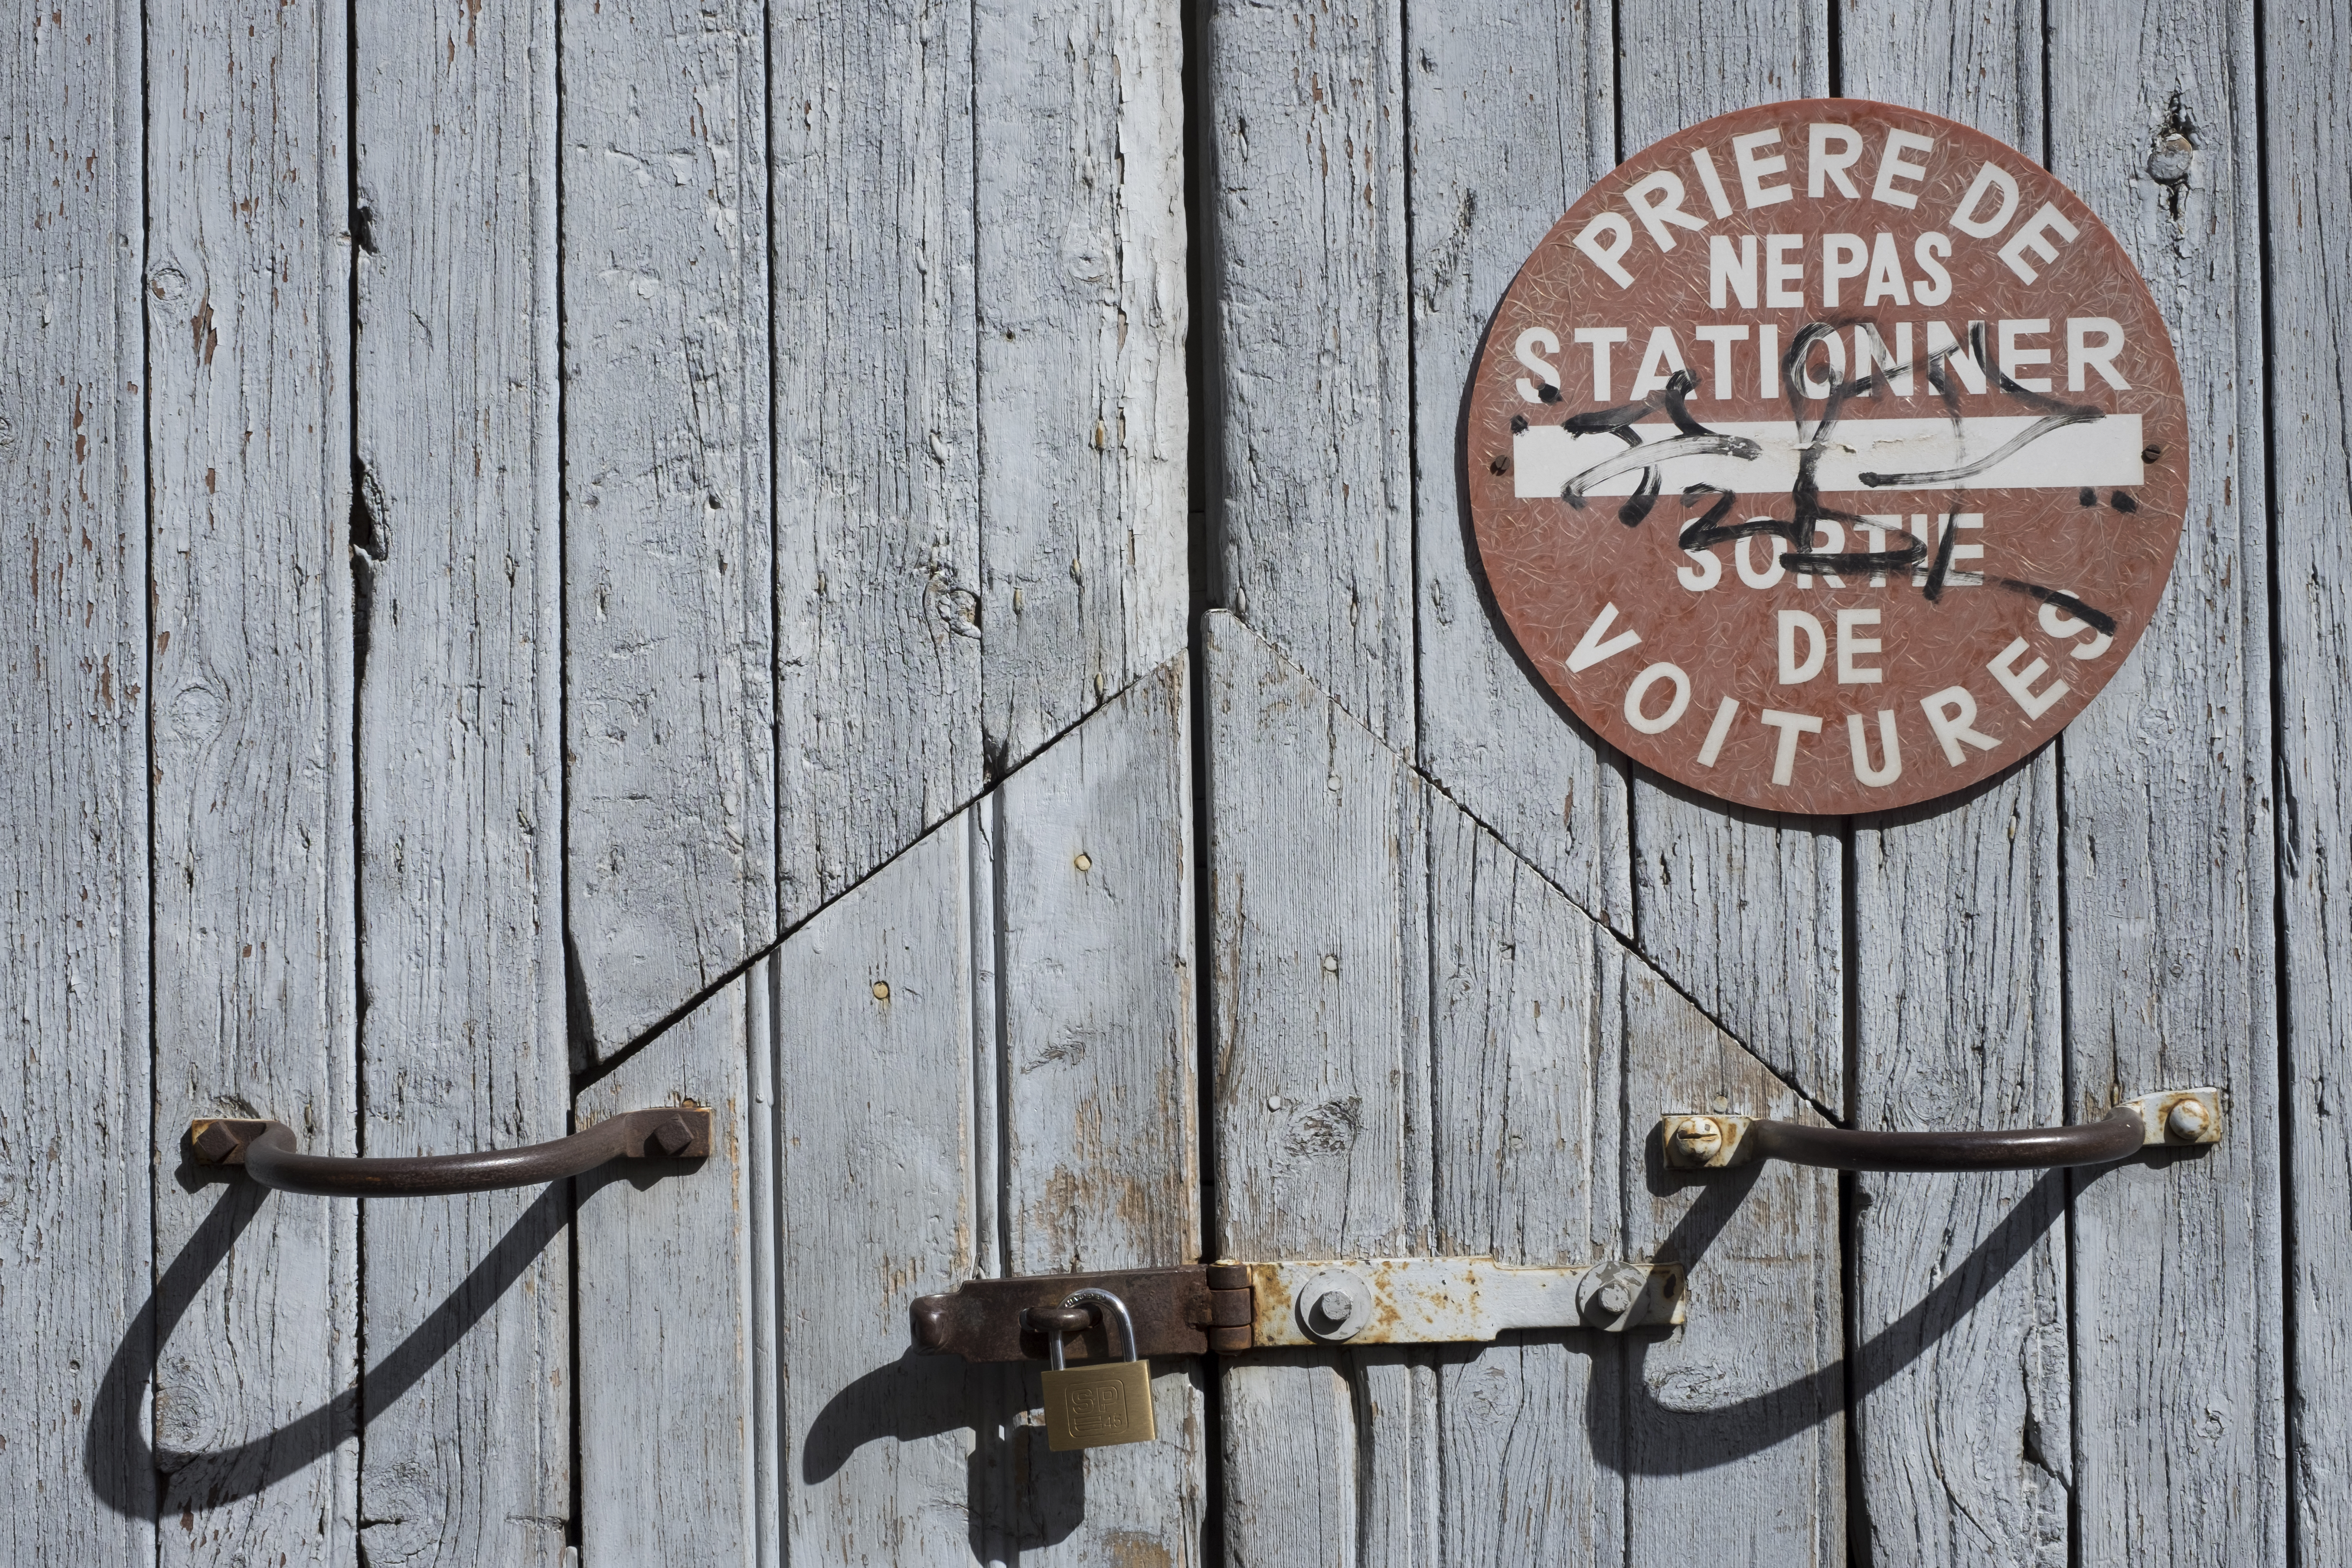
wood, rustic, gate, door, padlock, wooden, locked, bow and arrow, man made object